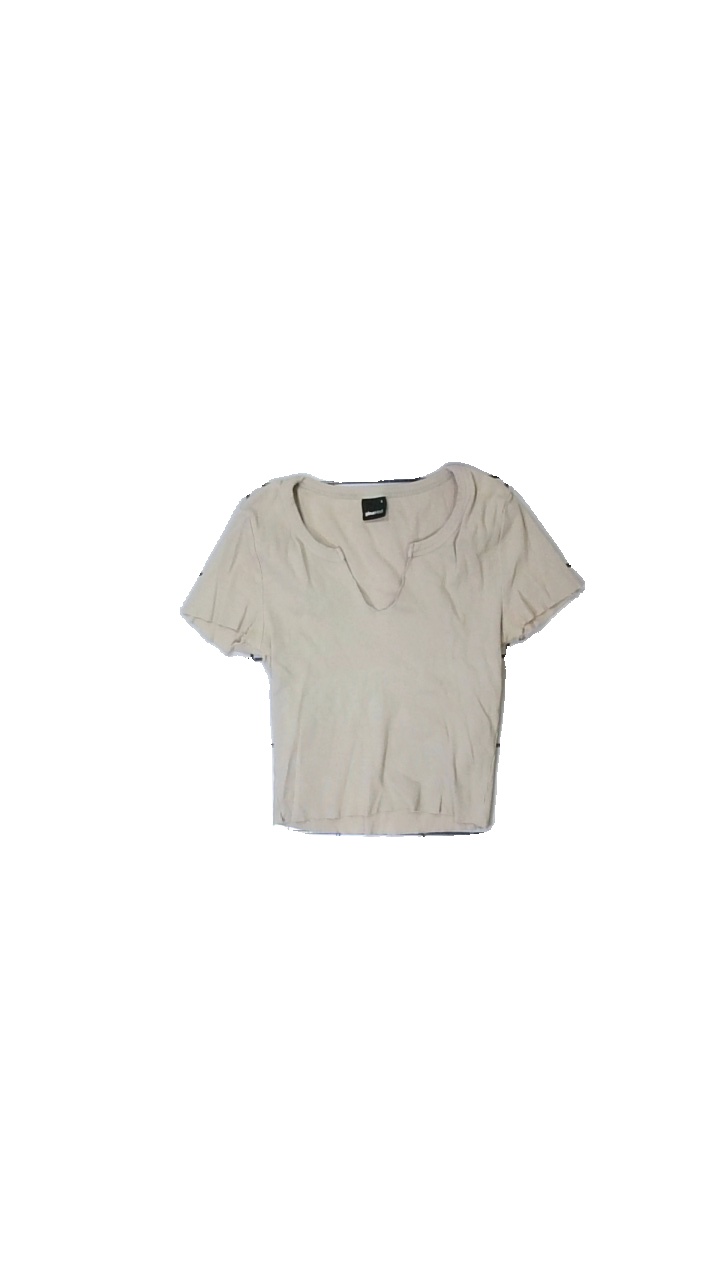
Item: T-shirt (Ladies)
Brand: Gina Tricot
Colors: Beige
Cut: Regular, Cropped
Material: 100% cotton
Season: All
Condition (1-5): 3
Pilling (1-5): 4
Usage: Export
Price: <50